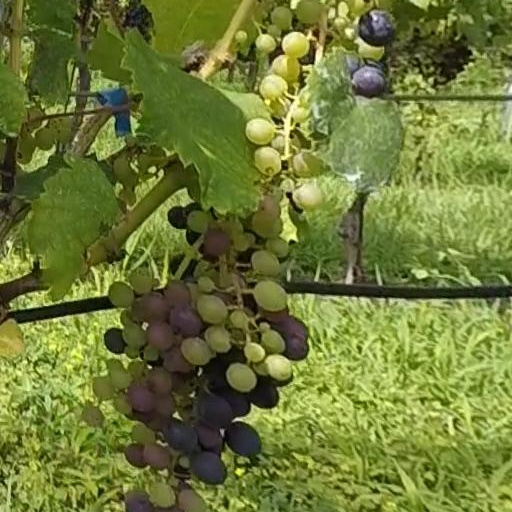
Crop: grape